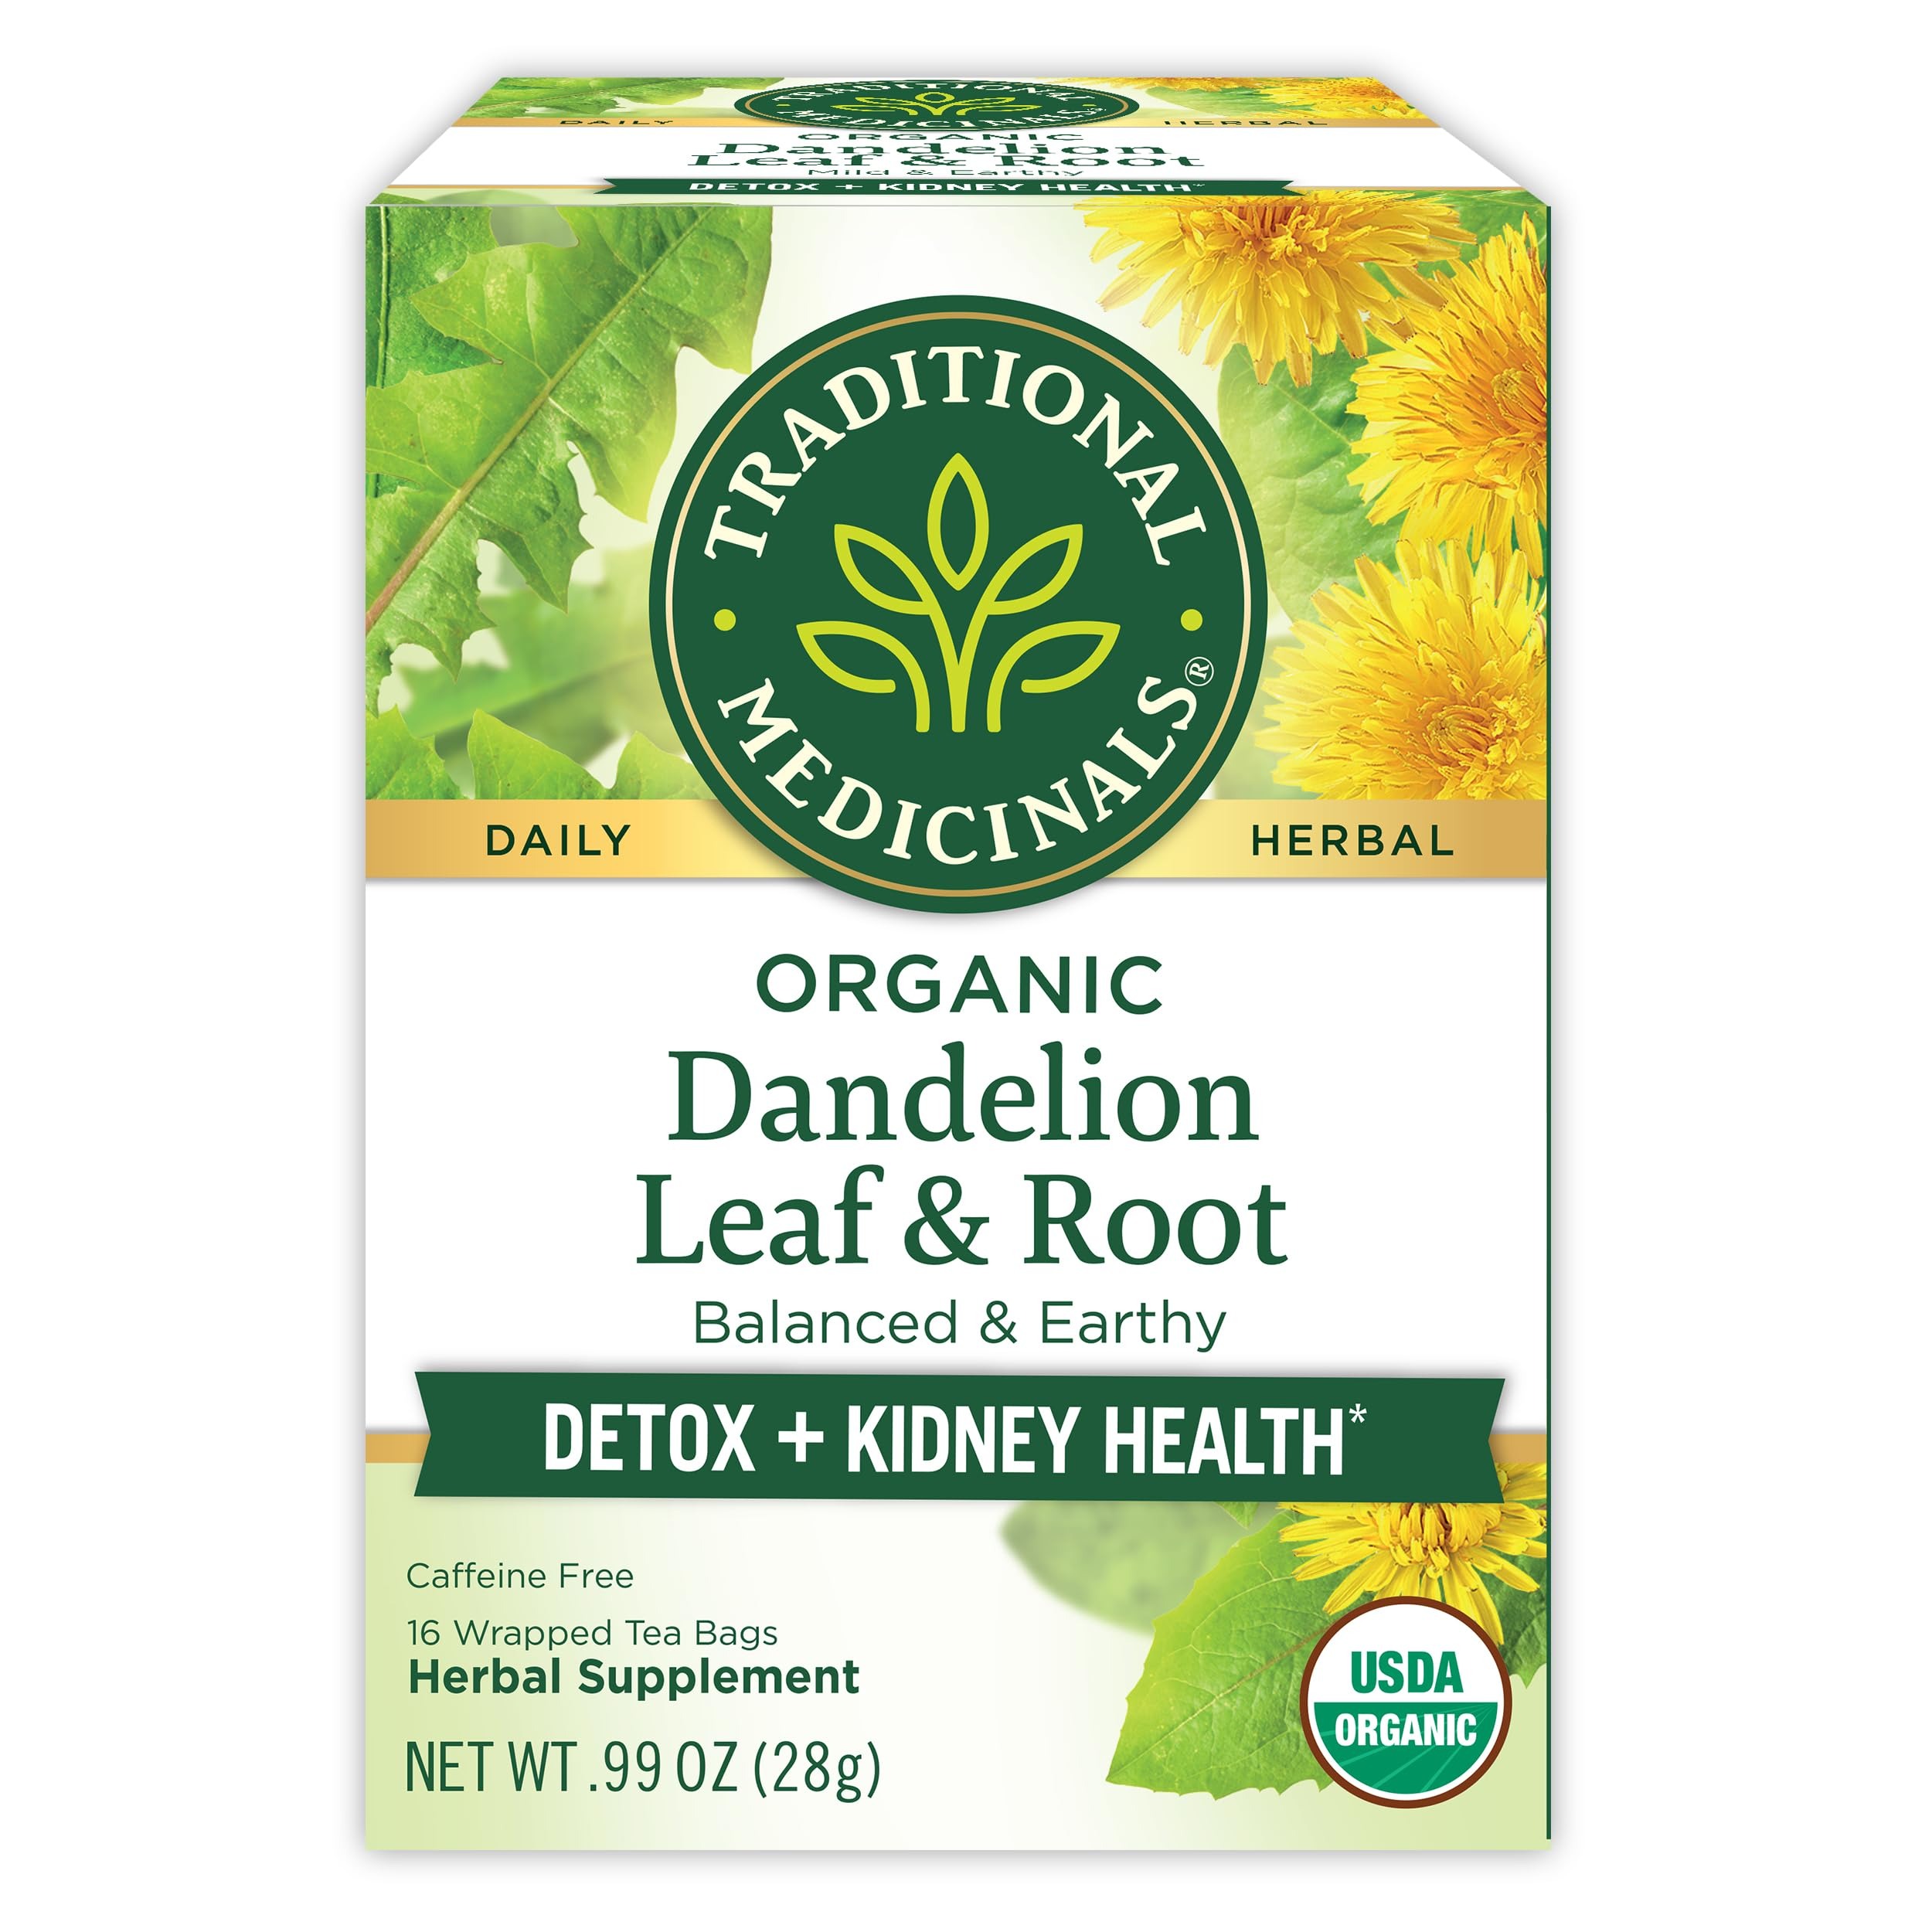
Item Name: Traditional Medicinals Organic Dandelion Leaf & Root Herbal Tea (Pack of 1), Supports Kidney Function and Healthy Digestion, 16 Tea Bags Total
Bullet Point 1: Supports kidney function and healthy digestion.*
Bullet Point 2: Non-GMO Verified. All Ingredients Certified Organic. Kosher. Caffeine Free.
Bullet Point 3: Consistently high-quality herbs from ethical trading partnerships.
Bullet Point 4: Taste: Enjoyably mild and sweet
Bullet Point 5: Contains one box containing 16 sealed tea bags.
Value: 16.0
Unit: Count

Price: 5.905